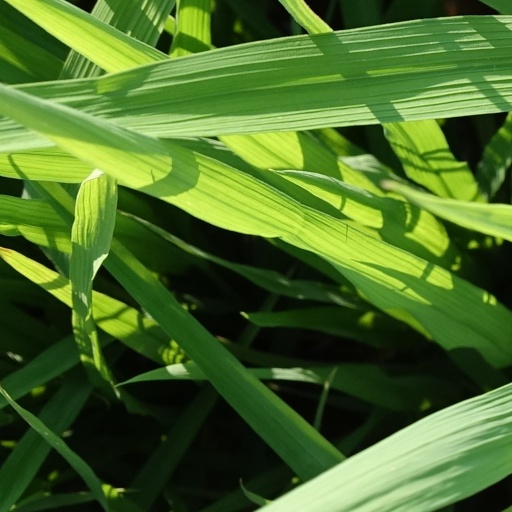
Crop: rice